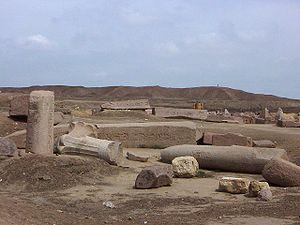
Tanis est le nom grec de l’antique Djanet, un important site archéologique au nord-est de l'Égypte sur la branche tanitique du Nil. La première étude du site de Tanis date de 1798 au cours de l'expédition de Bonaparte en Égypte. L'ingénieur Pierre Jacotin a dressé le plan du site se trouvant dans la Description de l'Égypte. Les lieux ont été fouillés en 1825 par Jean-Jacques Rifaud qui y a trouvé les deux sphinx en granite rose du musée du Louvre, puis par François Auguste Ferdinand Mariette, entre 1860 et 1864, et William Matthew Flinders Petrie de 1883 à 1886. Les travaux ont été repris par Pierre Montet de 1929 à 1956. La Mission française des fouilles de Tanis étudie le site depuis 1965, sous la direction de Jean Yoyotte, puis de Philippe Brissaud, et enfin de François Leclère depuis 2013.